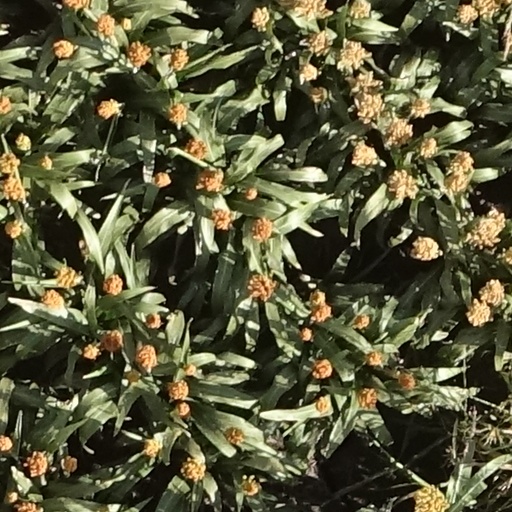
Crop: sorghum